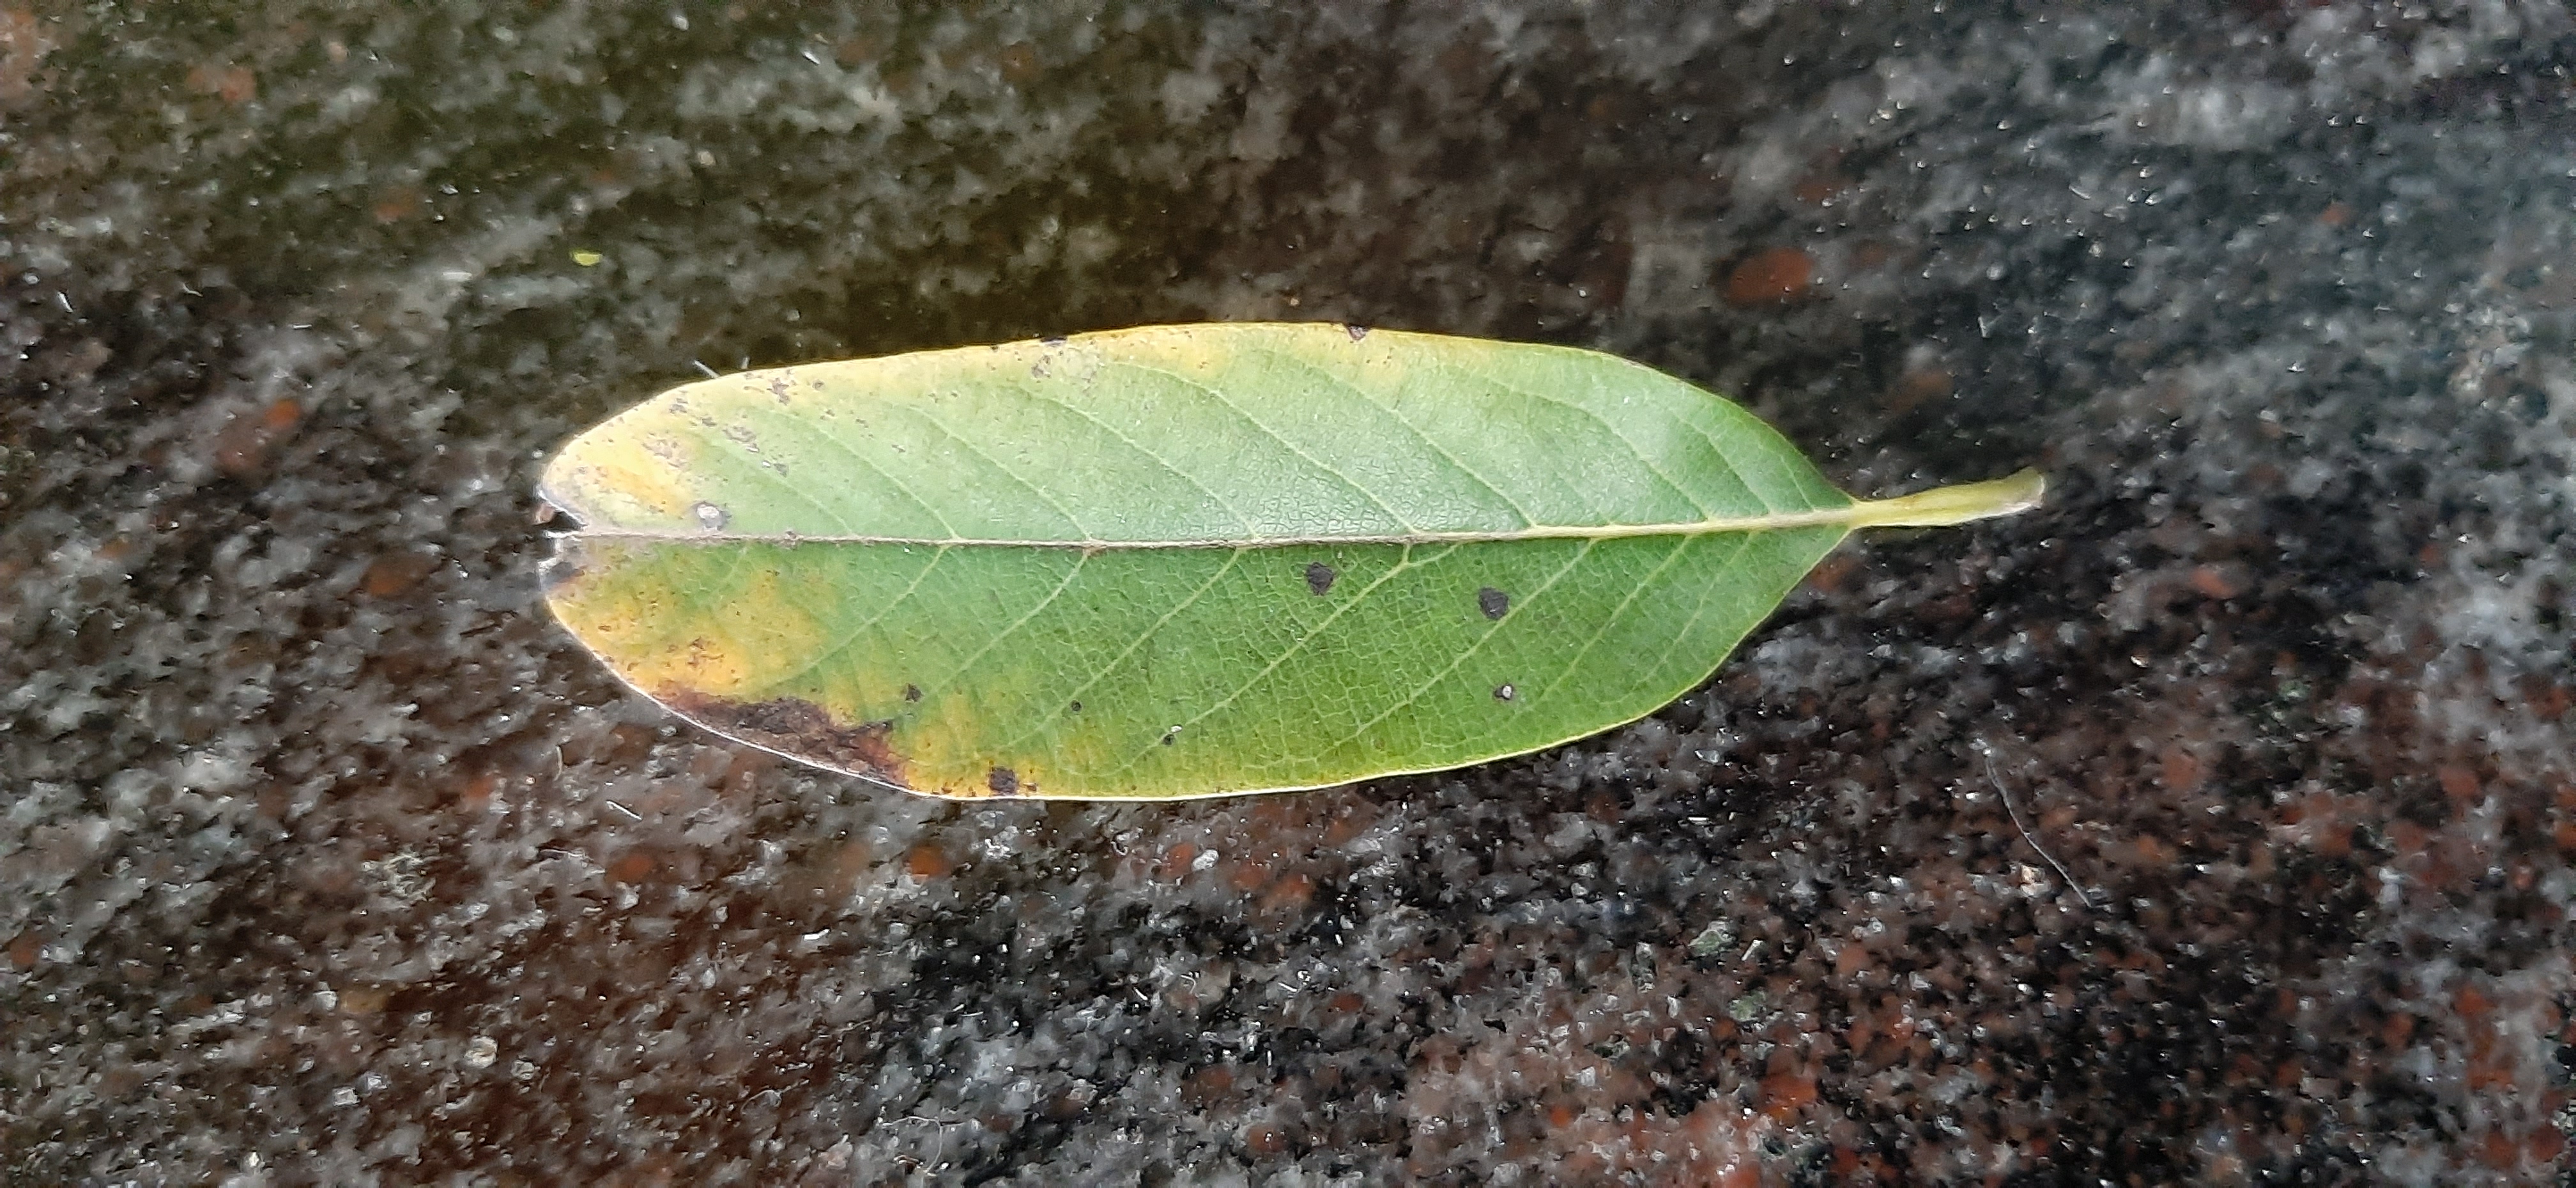
Plant: Seethapala